Nordre Ål Church

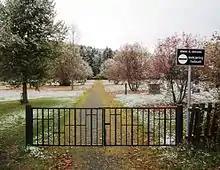
View of the graveyard

The people living in the northern part of the town of Lillehammer began pushing for a church of their own as early as the 1930s. During the 1970s, a committee was formed to build a church and land was purchased in 1973. However, no municipal funds were allotted for the church, so the land was used for other purposes. Again in 1984, another committee was formed for building a new church. The cemetery's location was purchased and approved in 1985, and an architectural group was appointed in 1987. Willy Sveen was the project manager, and he is usually credited as the architect for the building. Plans for the new church were presented in 1987 and approved in 1988. After some postponements, the church was included in the plans for the 1994 Olympic games in Lillehammer. The Olympic village where participants were going to live was near the Nordre Ål cemetery. The church, which was originally intended to be located southwest of the cemetery, was built northeast of it, and during the Olympics, the building was used as a bar, disco, and cinema before it was consecrated as a church. The actual consecration of the church took place on 2 October 1994.